Coon Rapids, Iowa

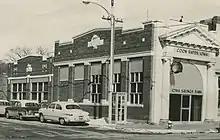
Main Street, Coon Rapids, Iowa, 1959

Coon Rapids is a city in Carroll and Guthrie counties in the U.S. state of Iowa. The population was 1,300 at the 2020 census, which is a decrease of 5 from the 2000 census. The small portion of Coon Rapids that lies in Guthrie County is part of the Des Moines–West Des Moines Metropolitan Statistical Area.